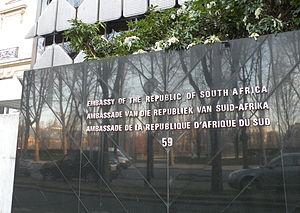
Ambassade d'Afrique du Sud en France, Paris, 59 quai d'Orsay
L'ambassade d'Afrique du Sud en France est la représentation diplomatique de la République d'Afrique du Sud auprès de la République française. Elle est située 59 quai d'Orsay, dans le 7ᵉ arrondissement de Paris. Son ambassadeur est, depuis 2019, Tebogo Seokolo.